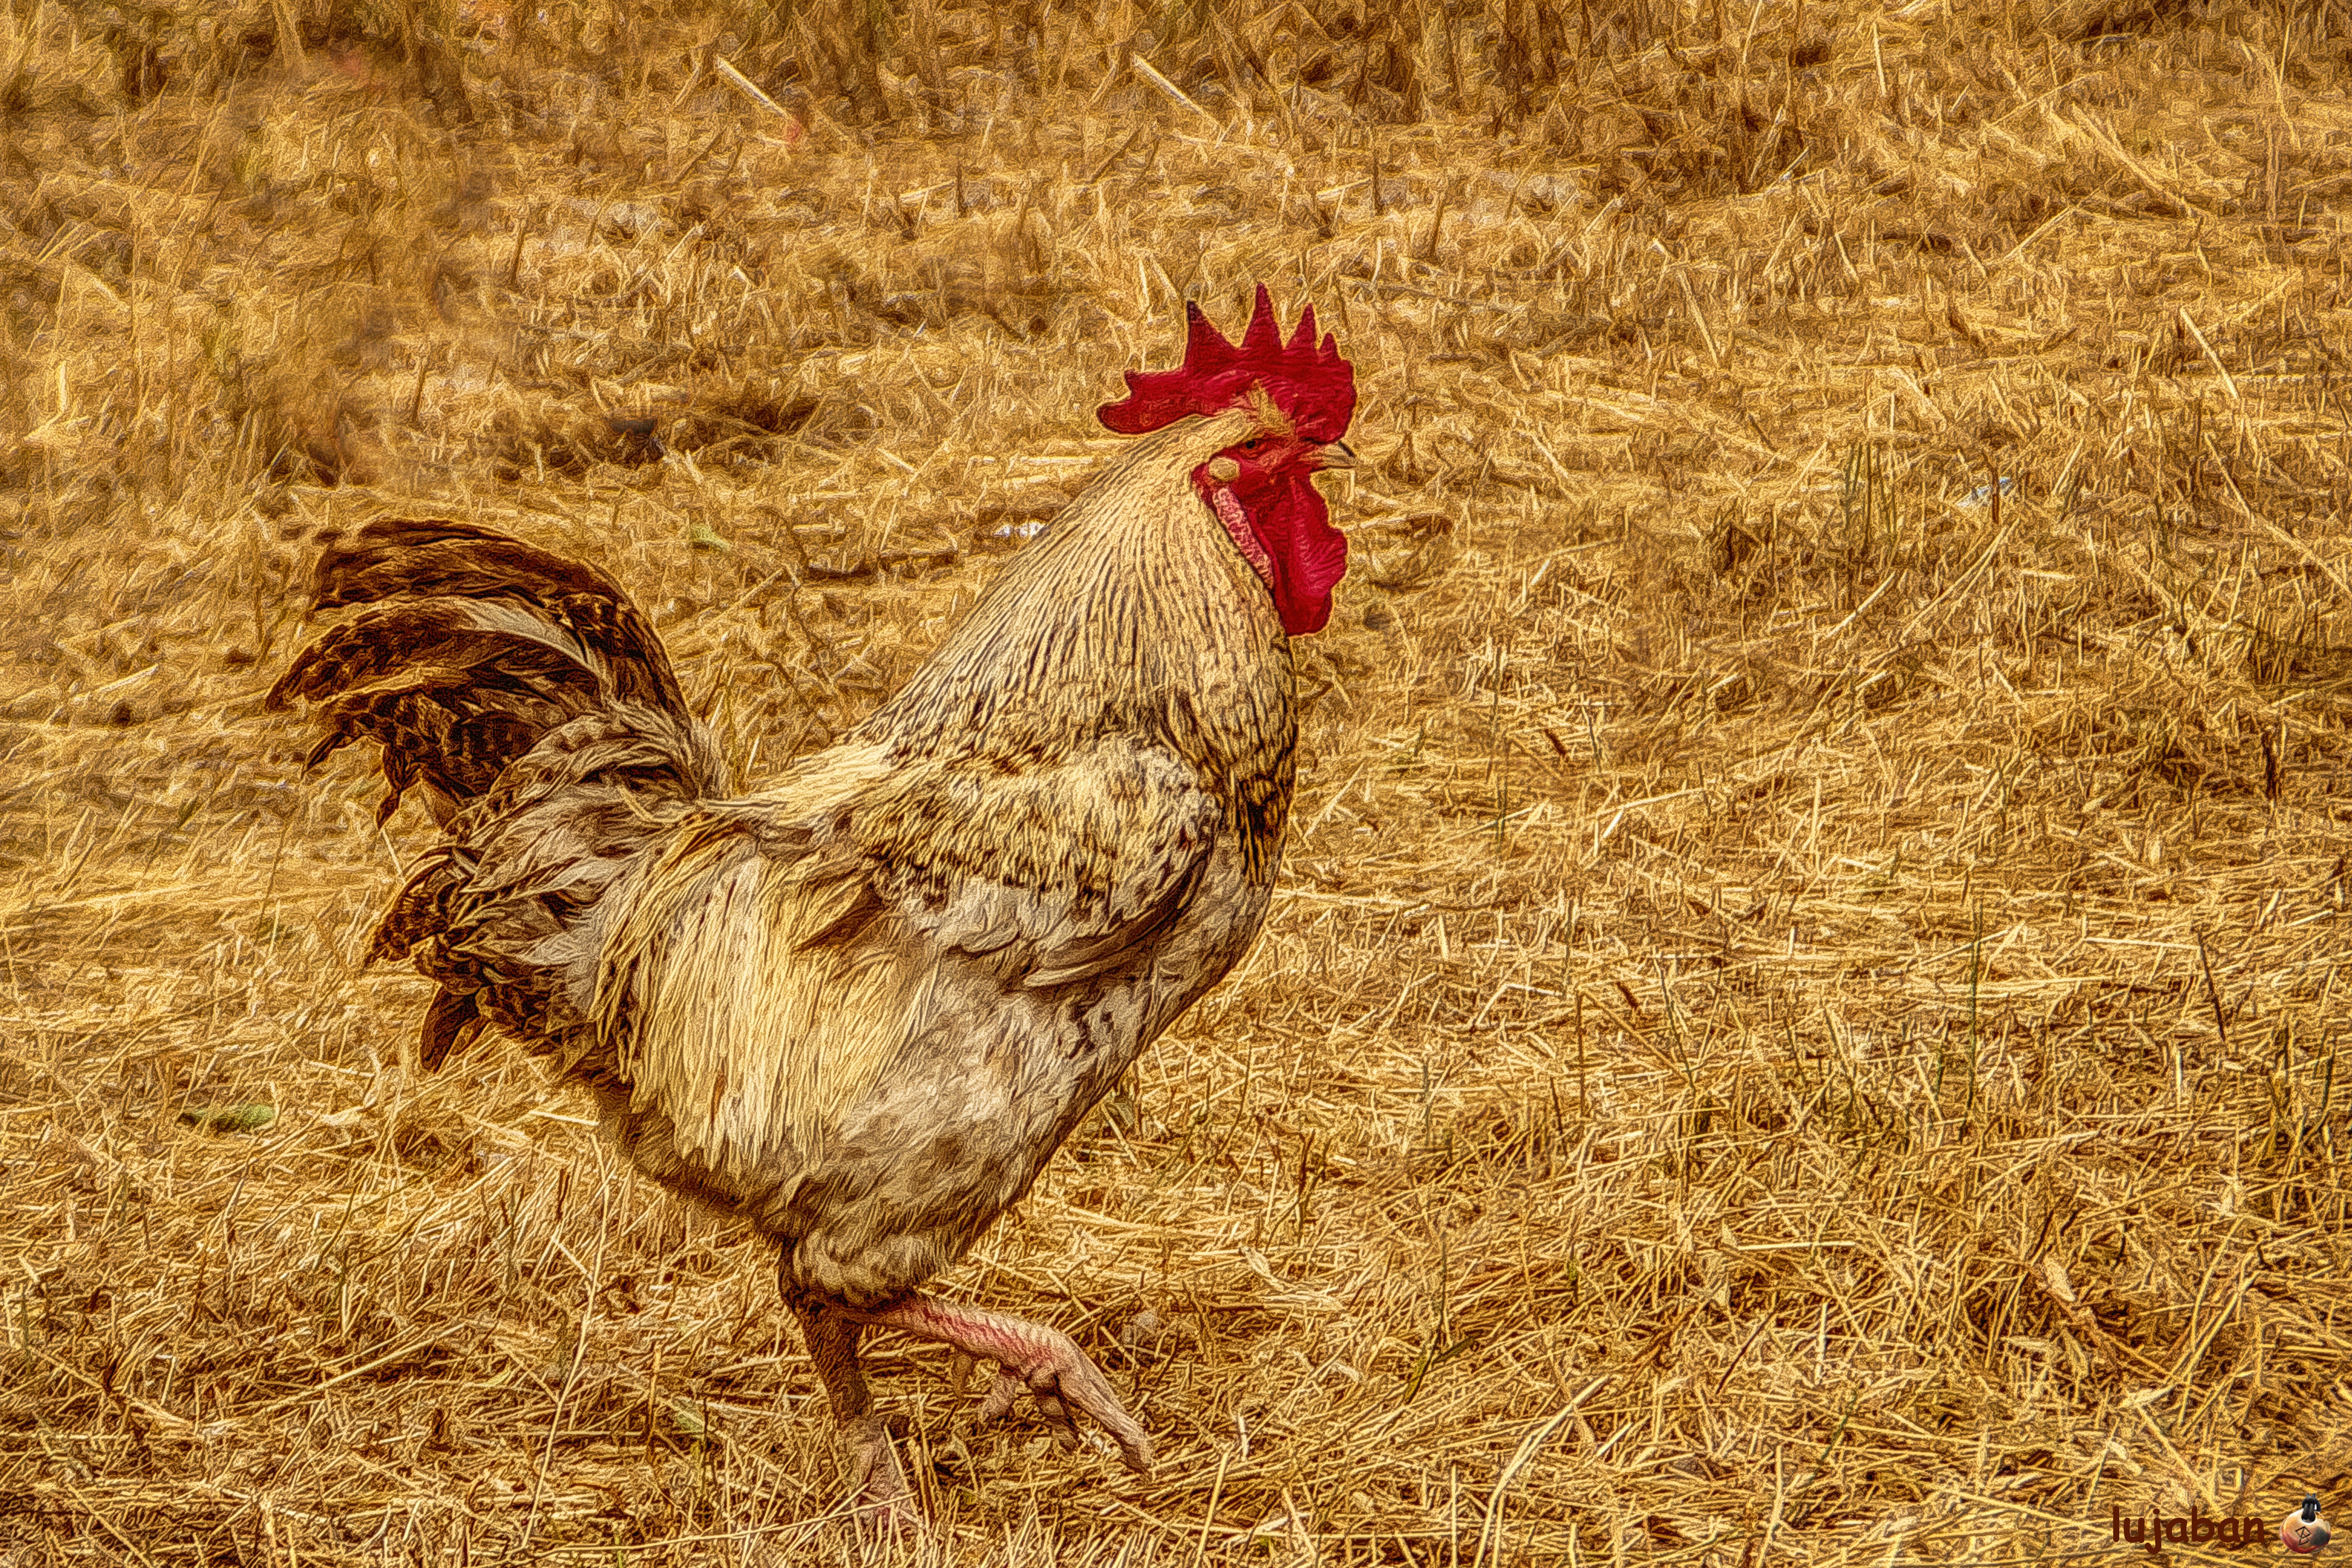
bird, prairie, chicken, fowl, fauna, rooster, poultry, galliformes, vertebrate, phasianidae